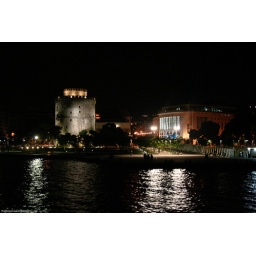
white tower, in Thessaloniki in Greece surrounded by lights, pine trees, sea and the Macedonian Studies company building